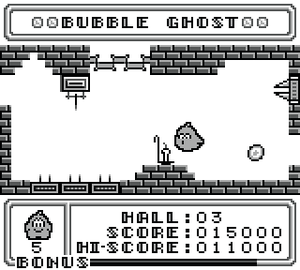
Image du tableau No 3 du jeu vidéo Bubble Ghost sortit sur Game Boy en 1990. Auteur du jeu